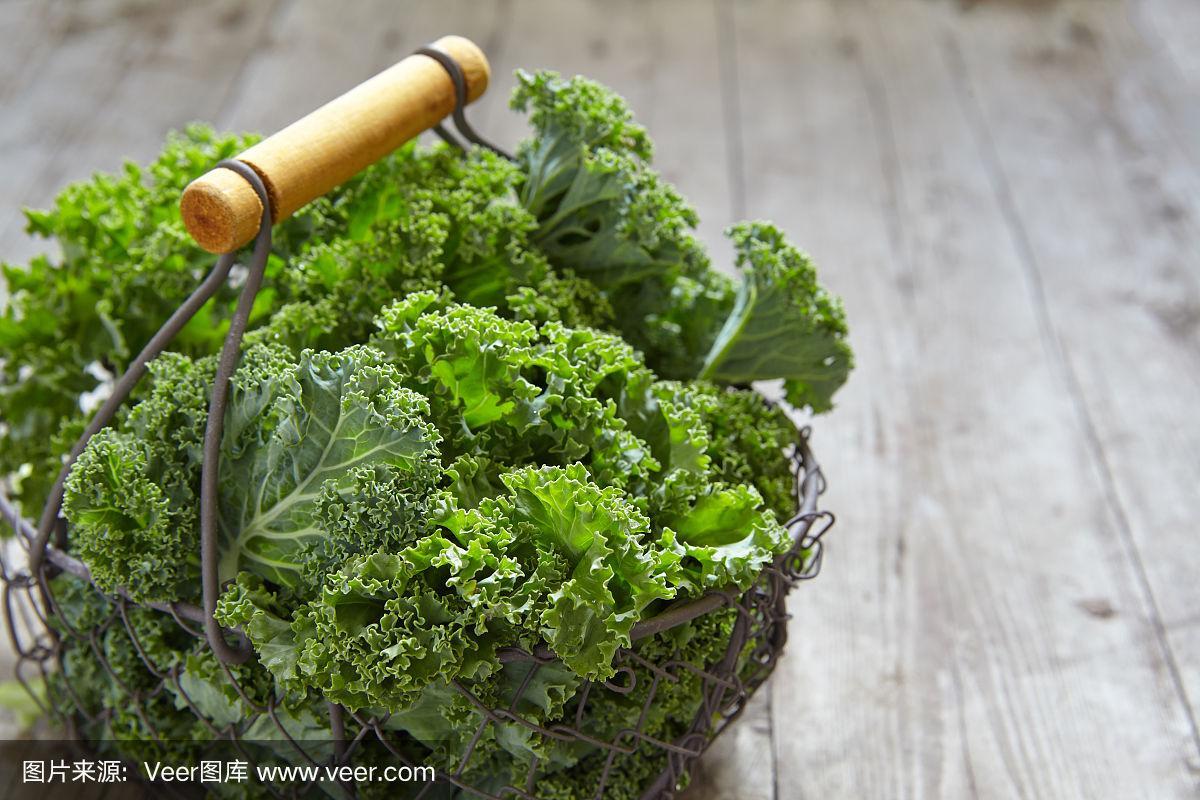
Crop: unknown
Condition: cabbage